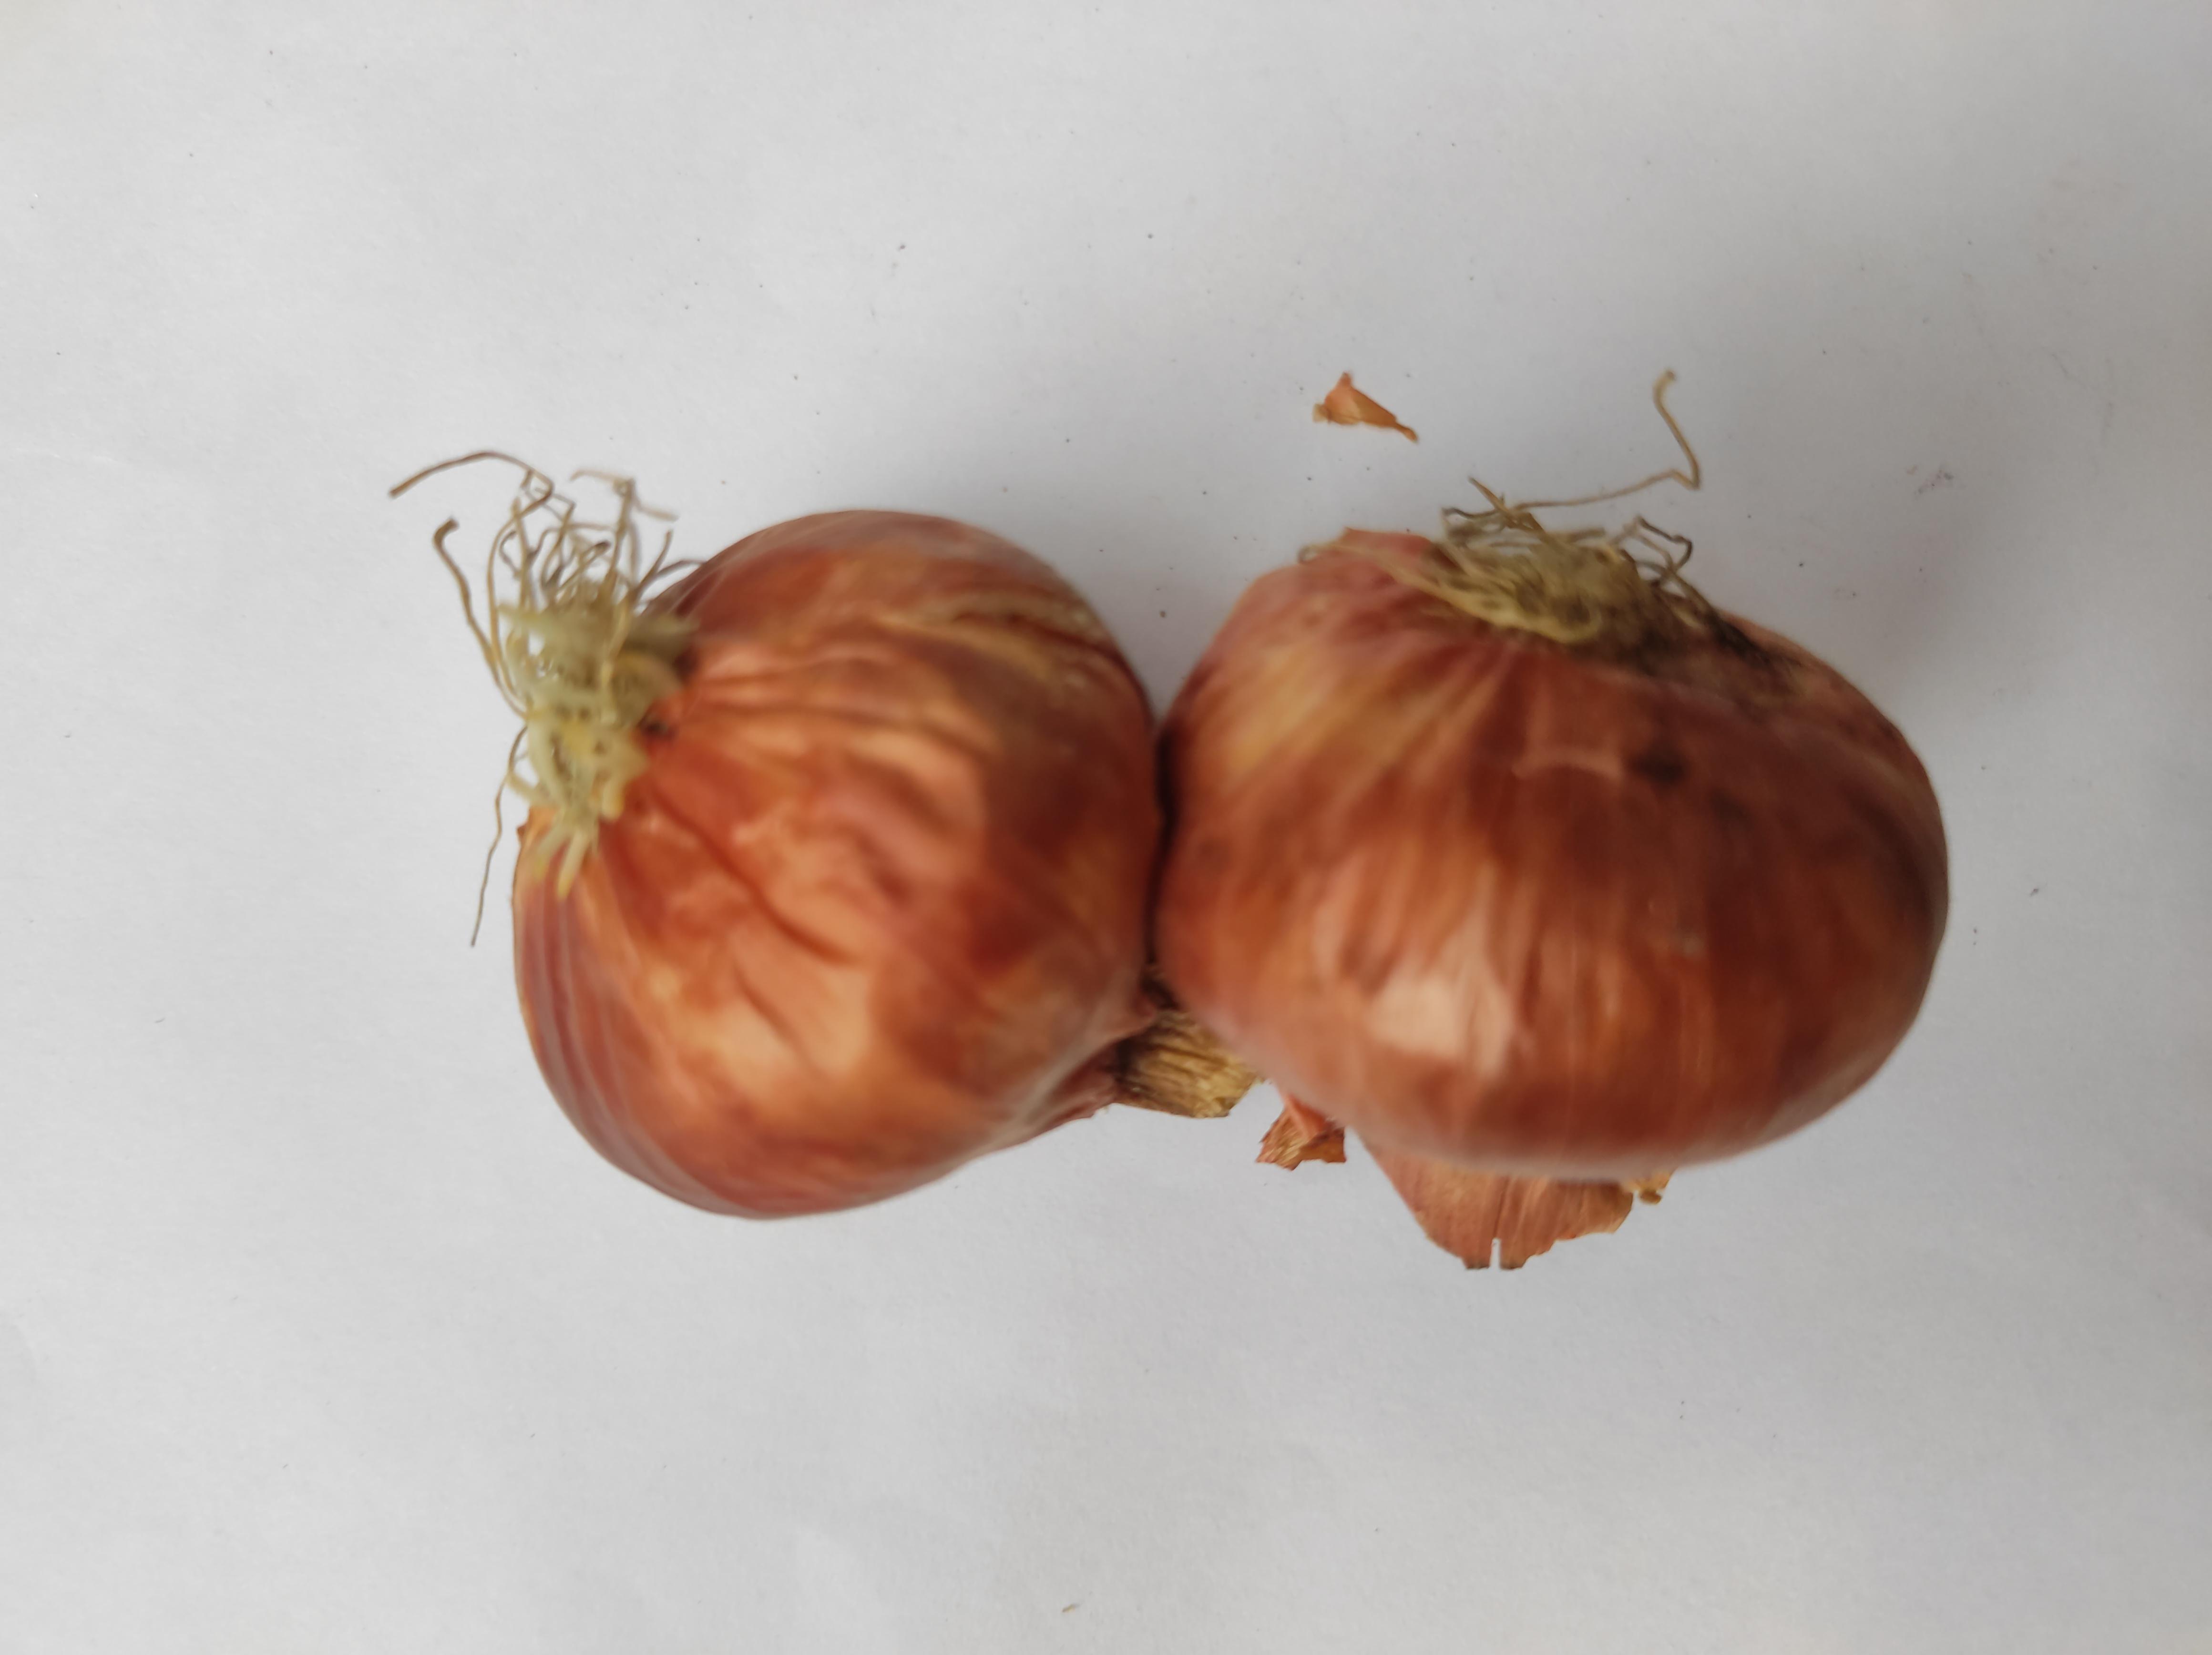
Label: Onion